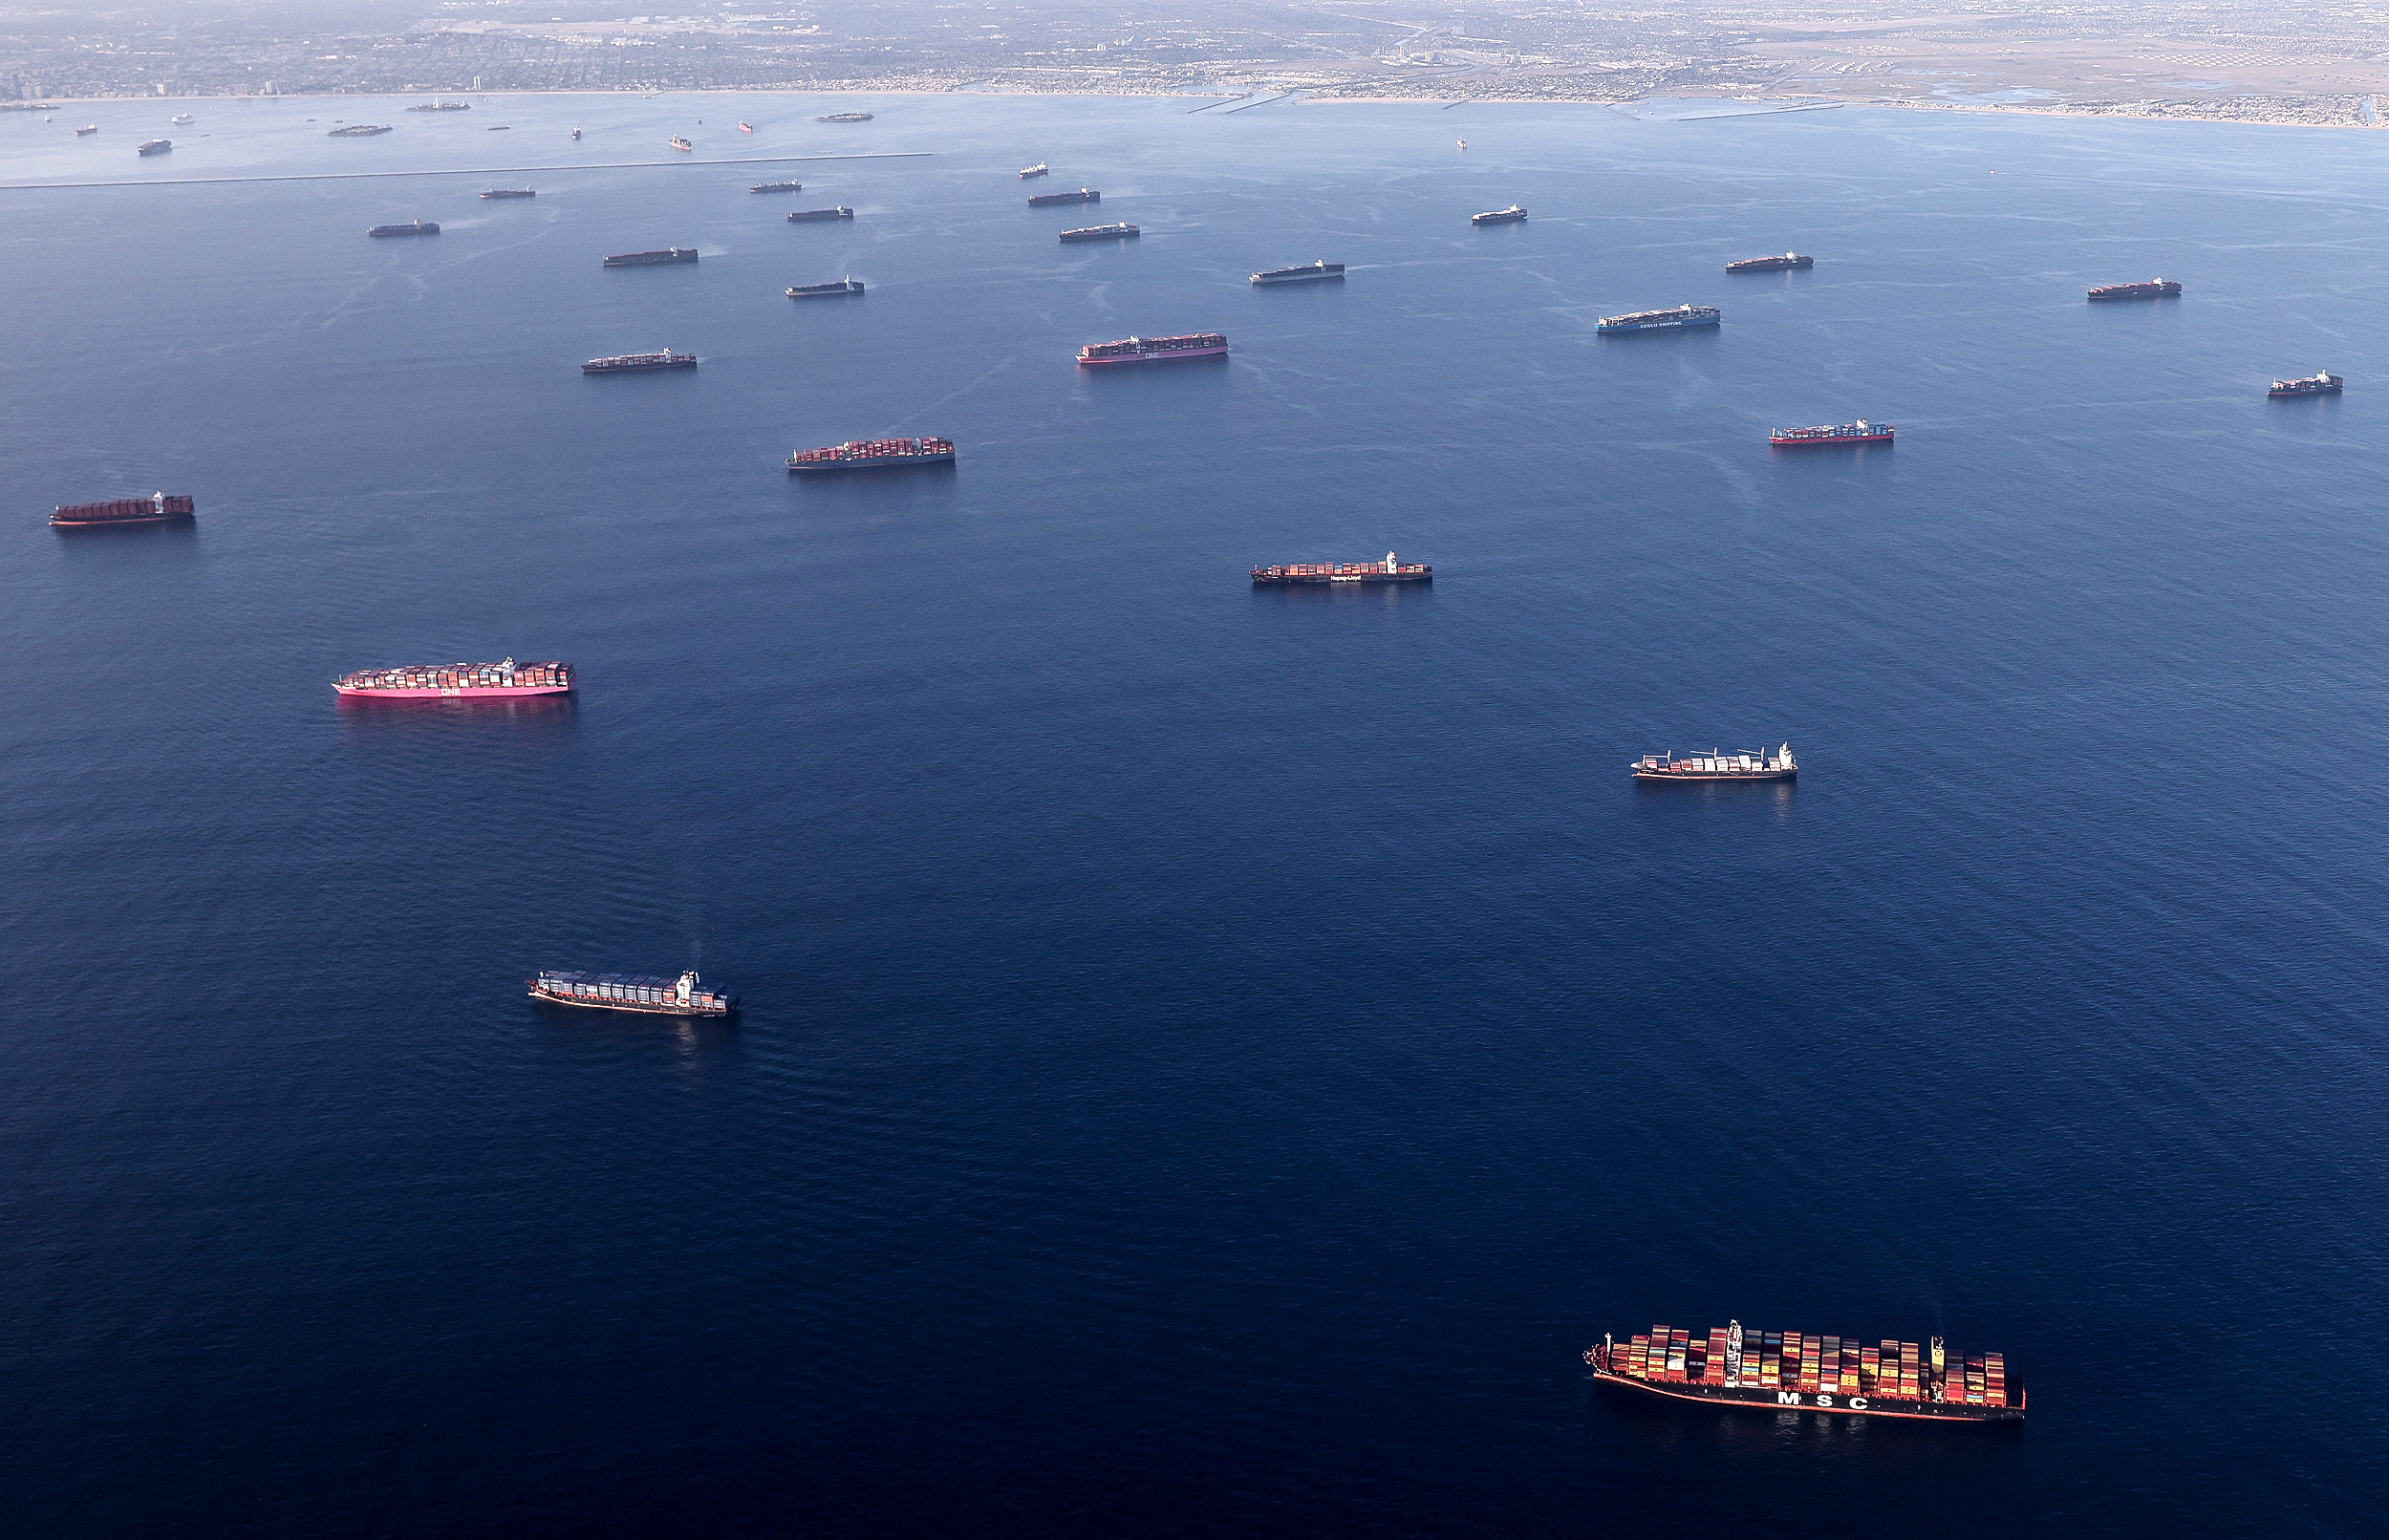
Vehicle type: Ships